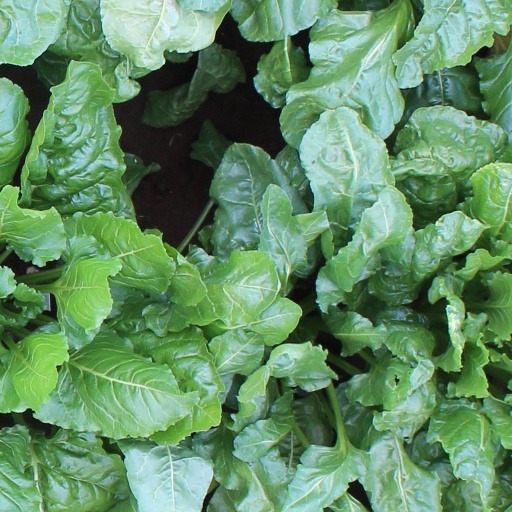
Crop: sugar beet